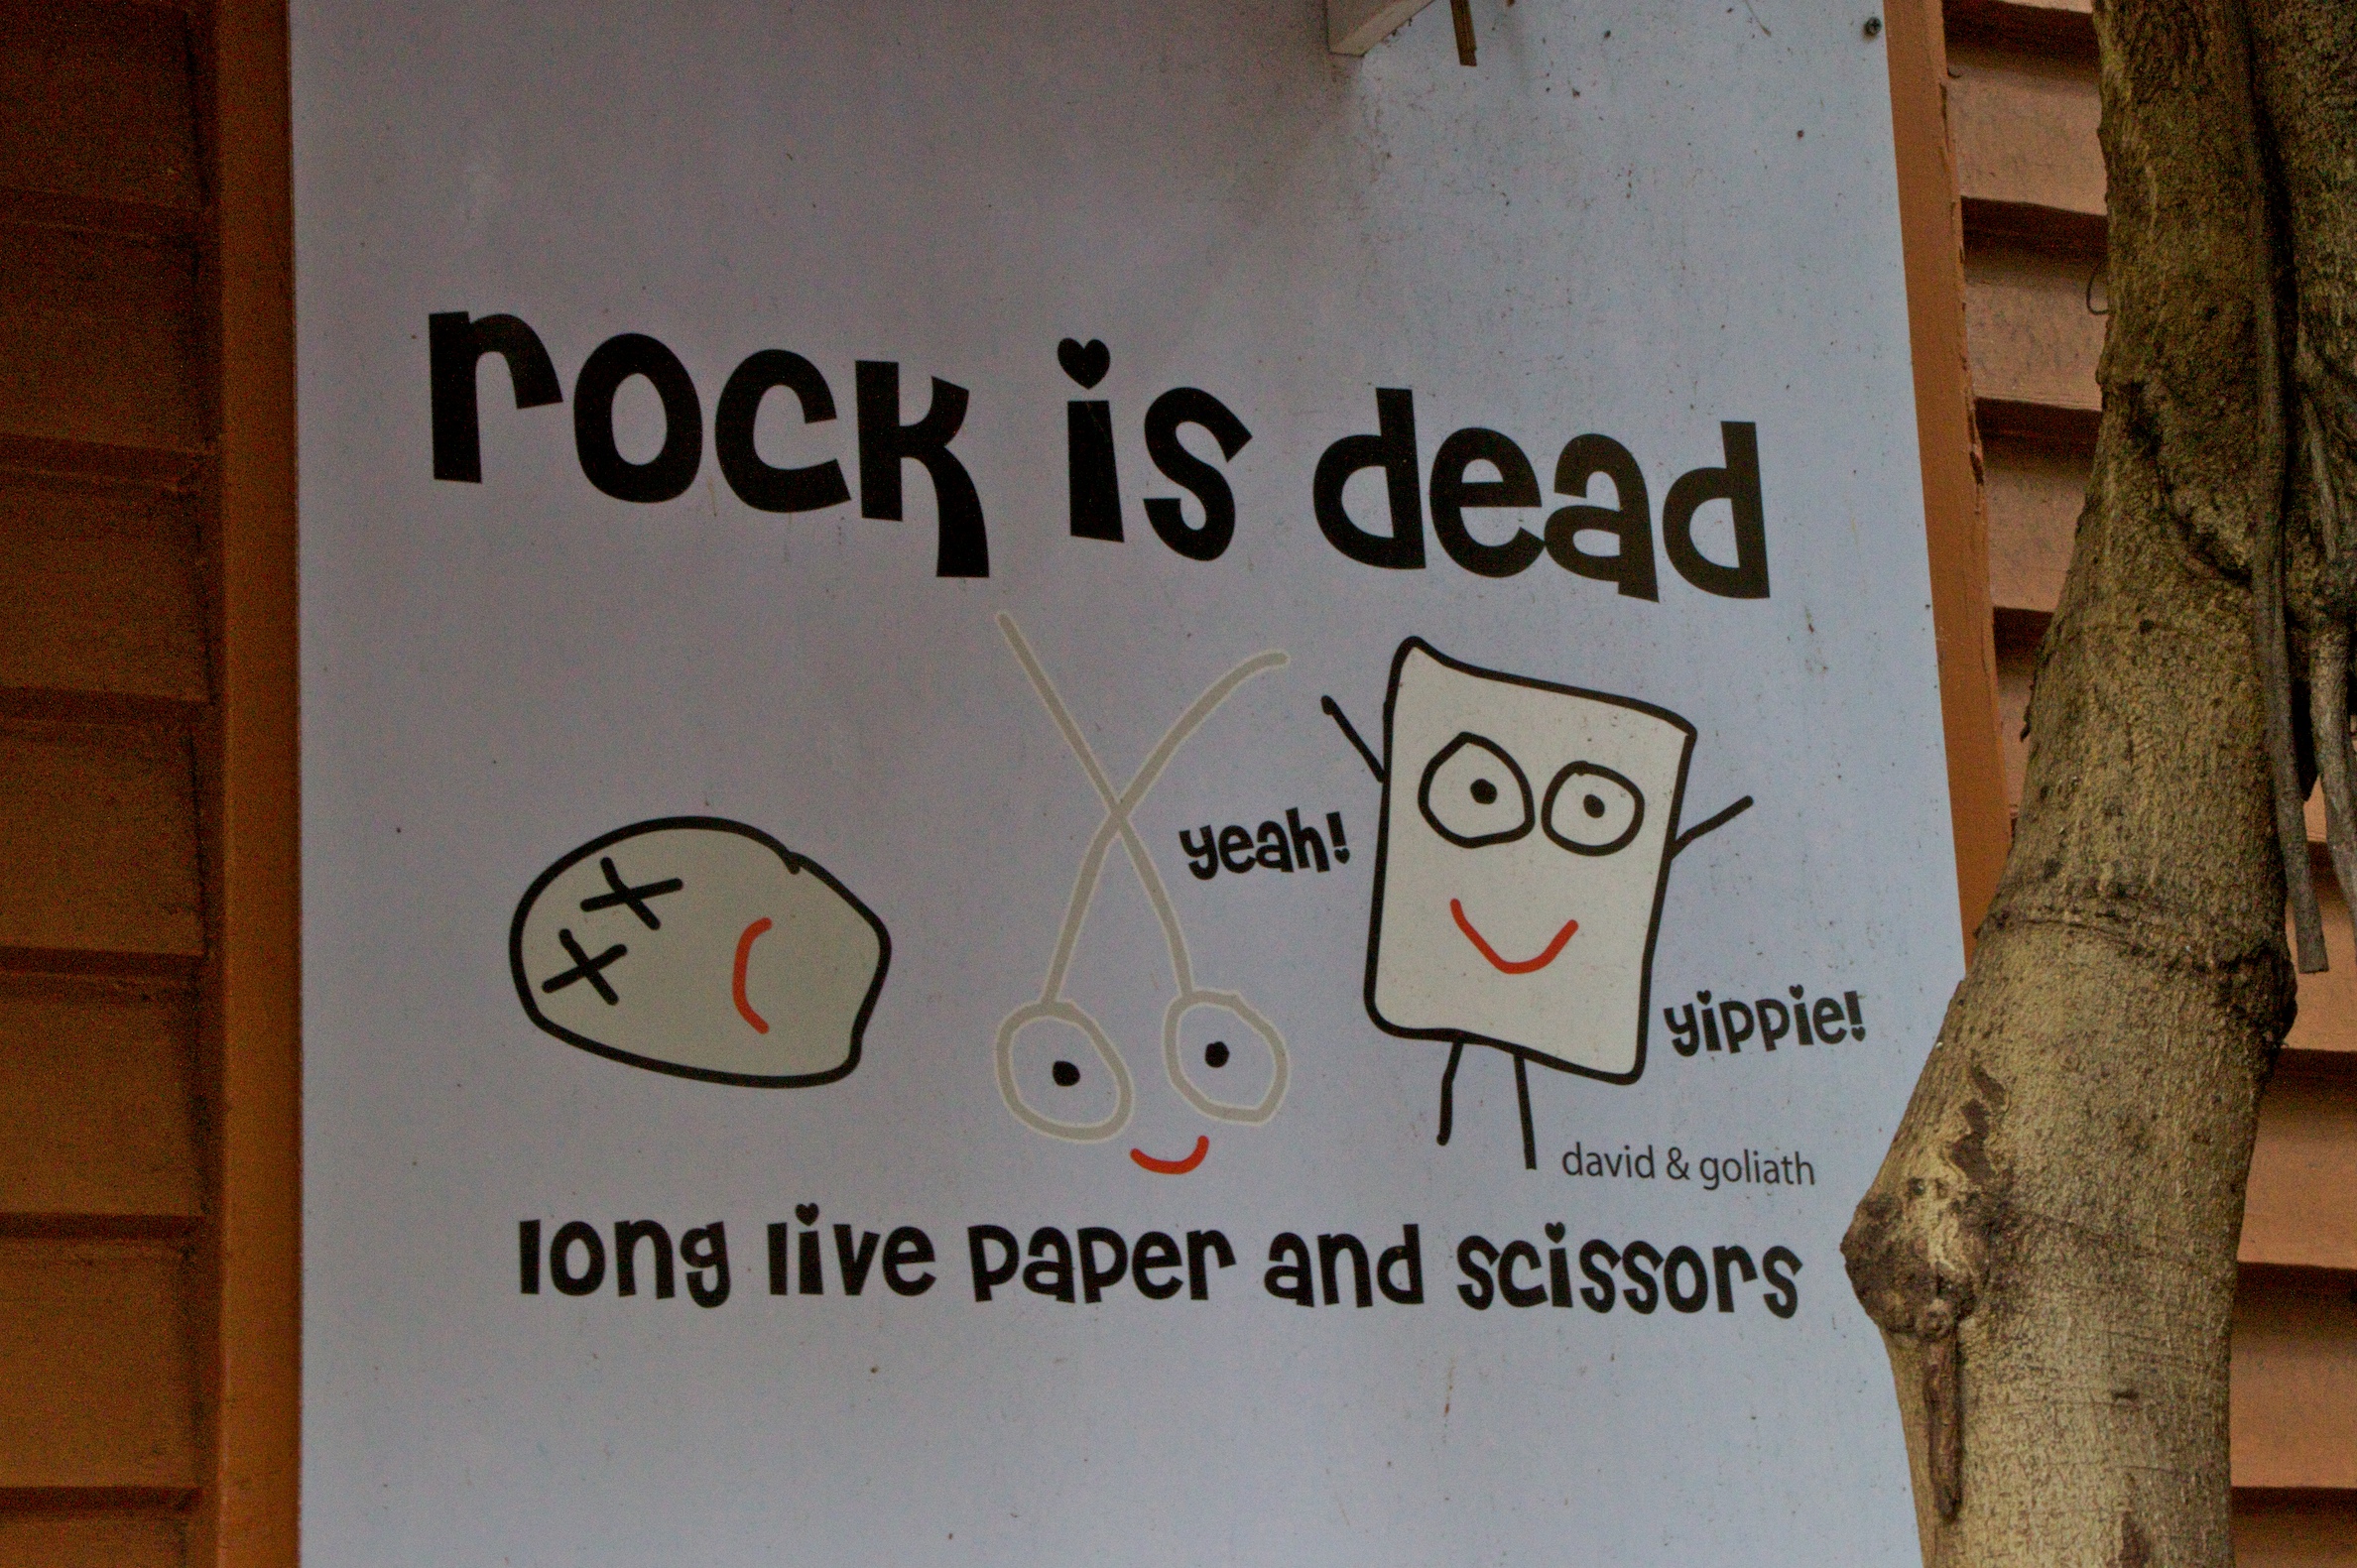
sign, art, design, 18270mm, edmedia09